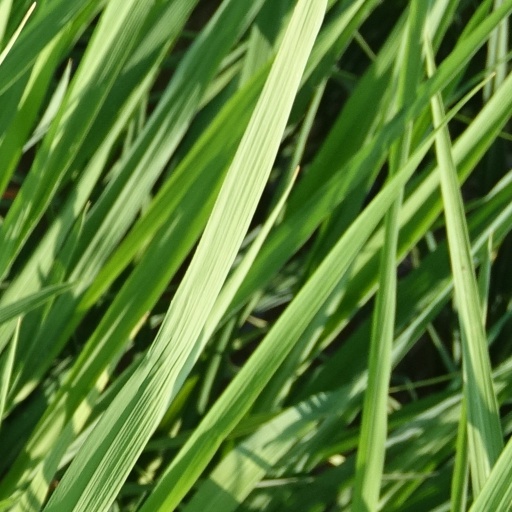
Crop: rice